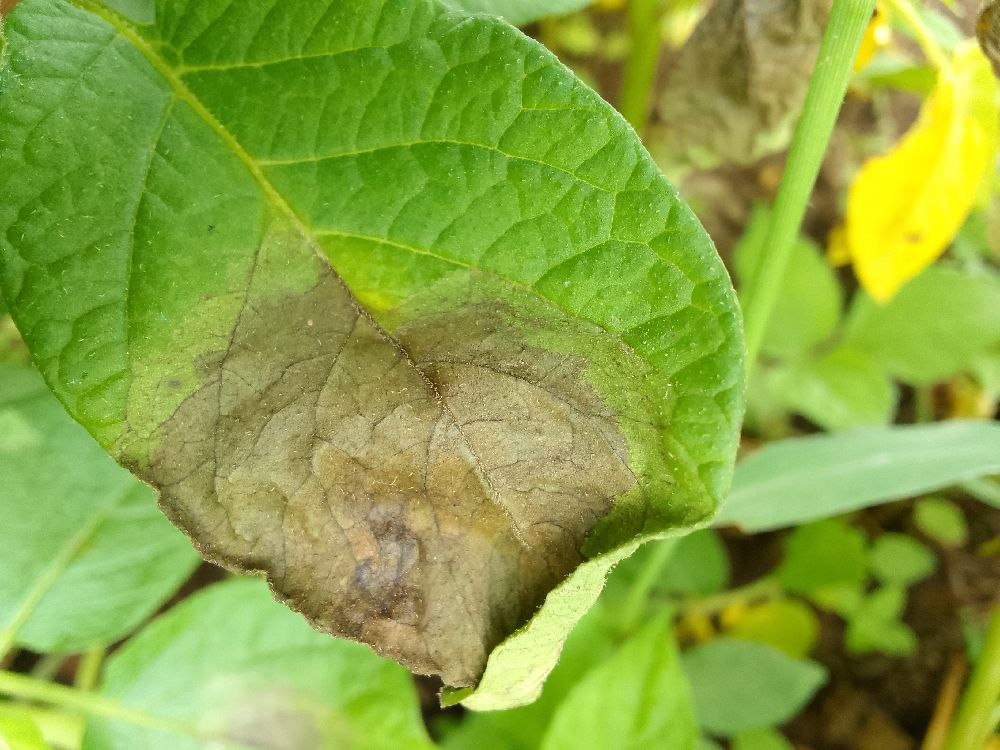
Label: Late blight